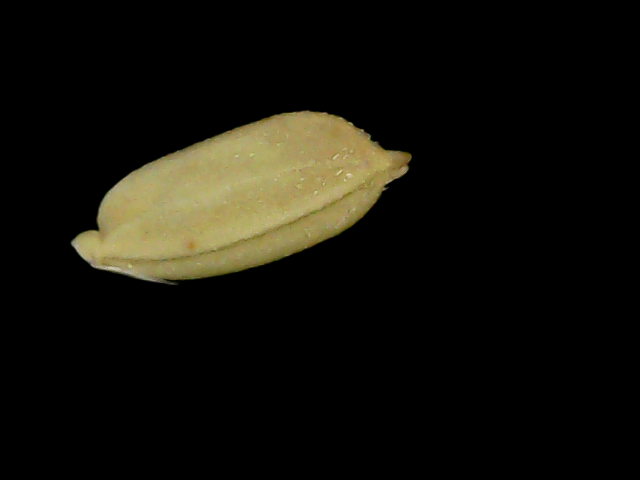
Rice variety: Bd76